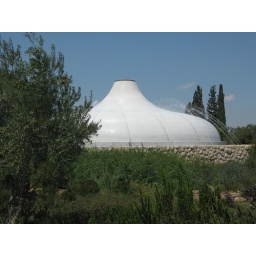
Representing the lid of the jar in which they were found. This is the building that contains the Dead Sea Scrolls.